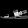
Label: Sandal